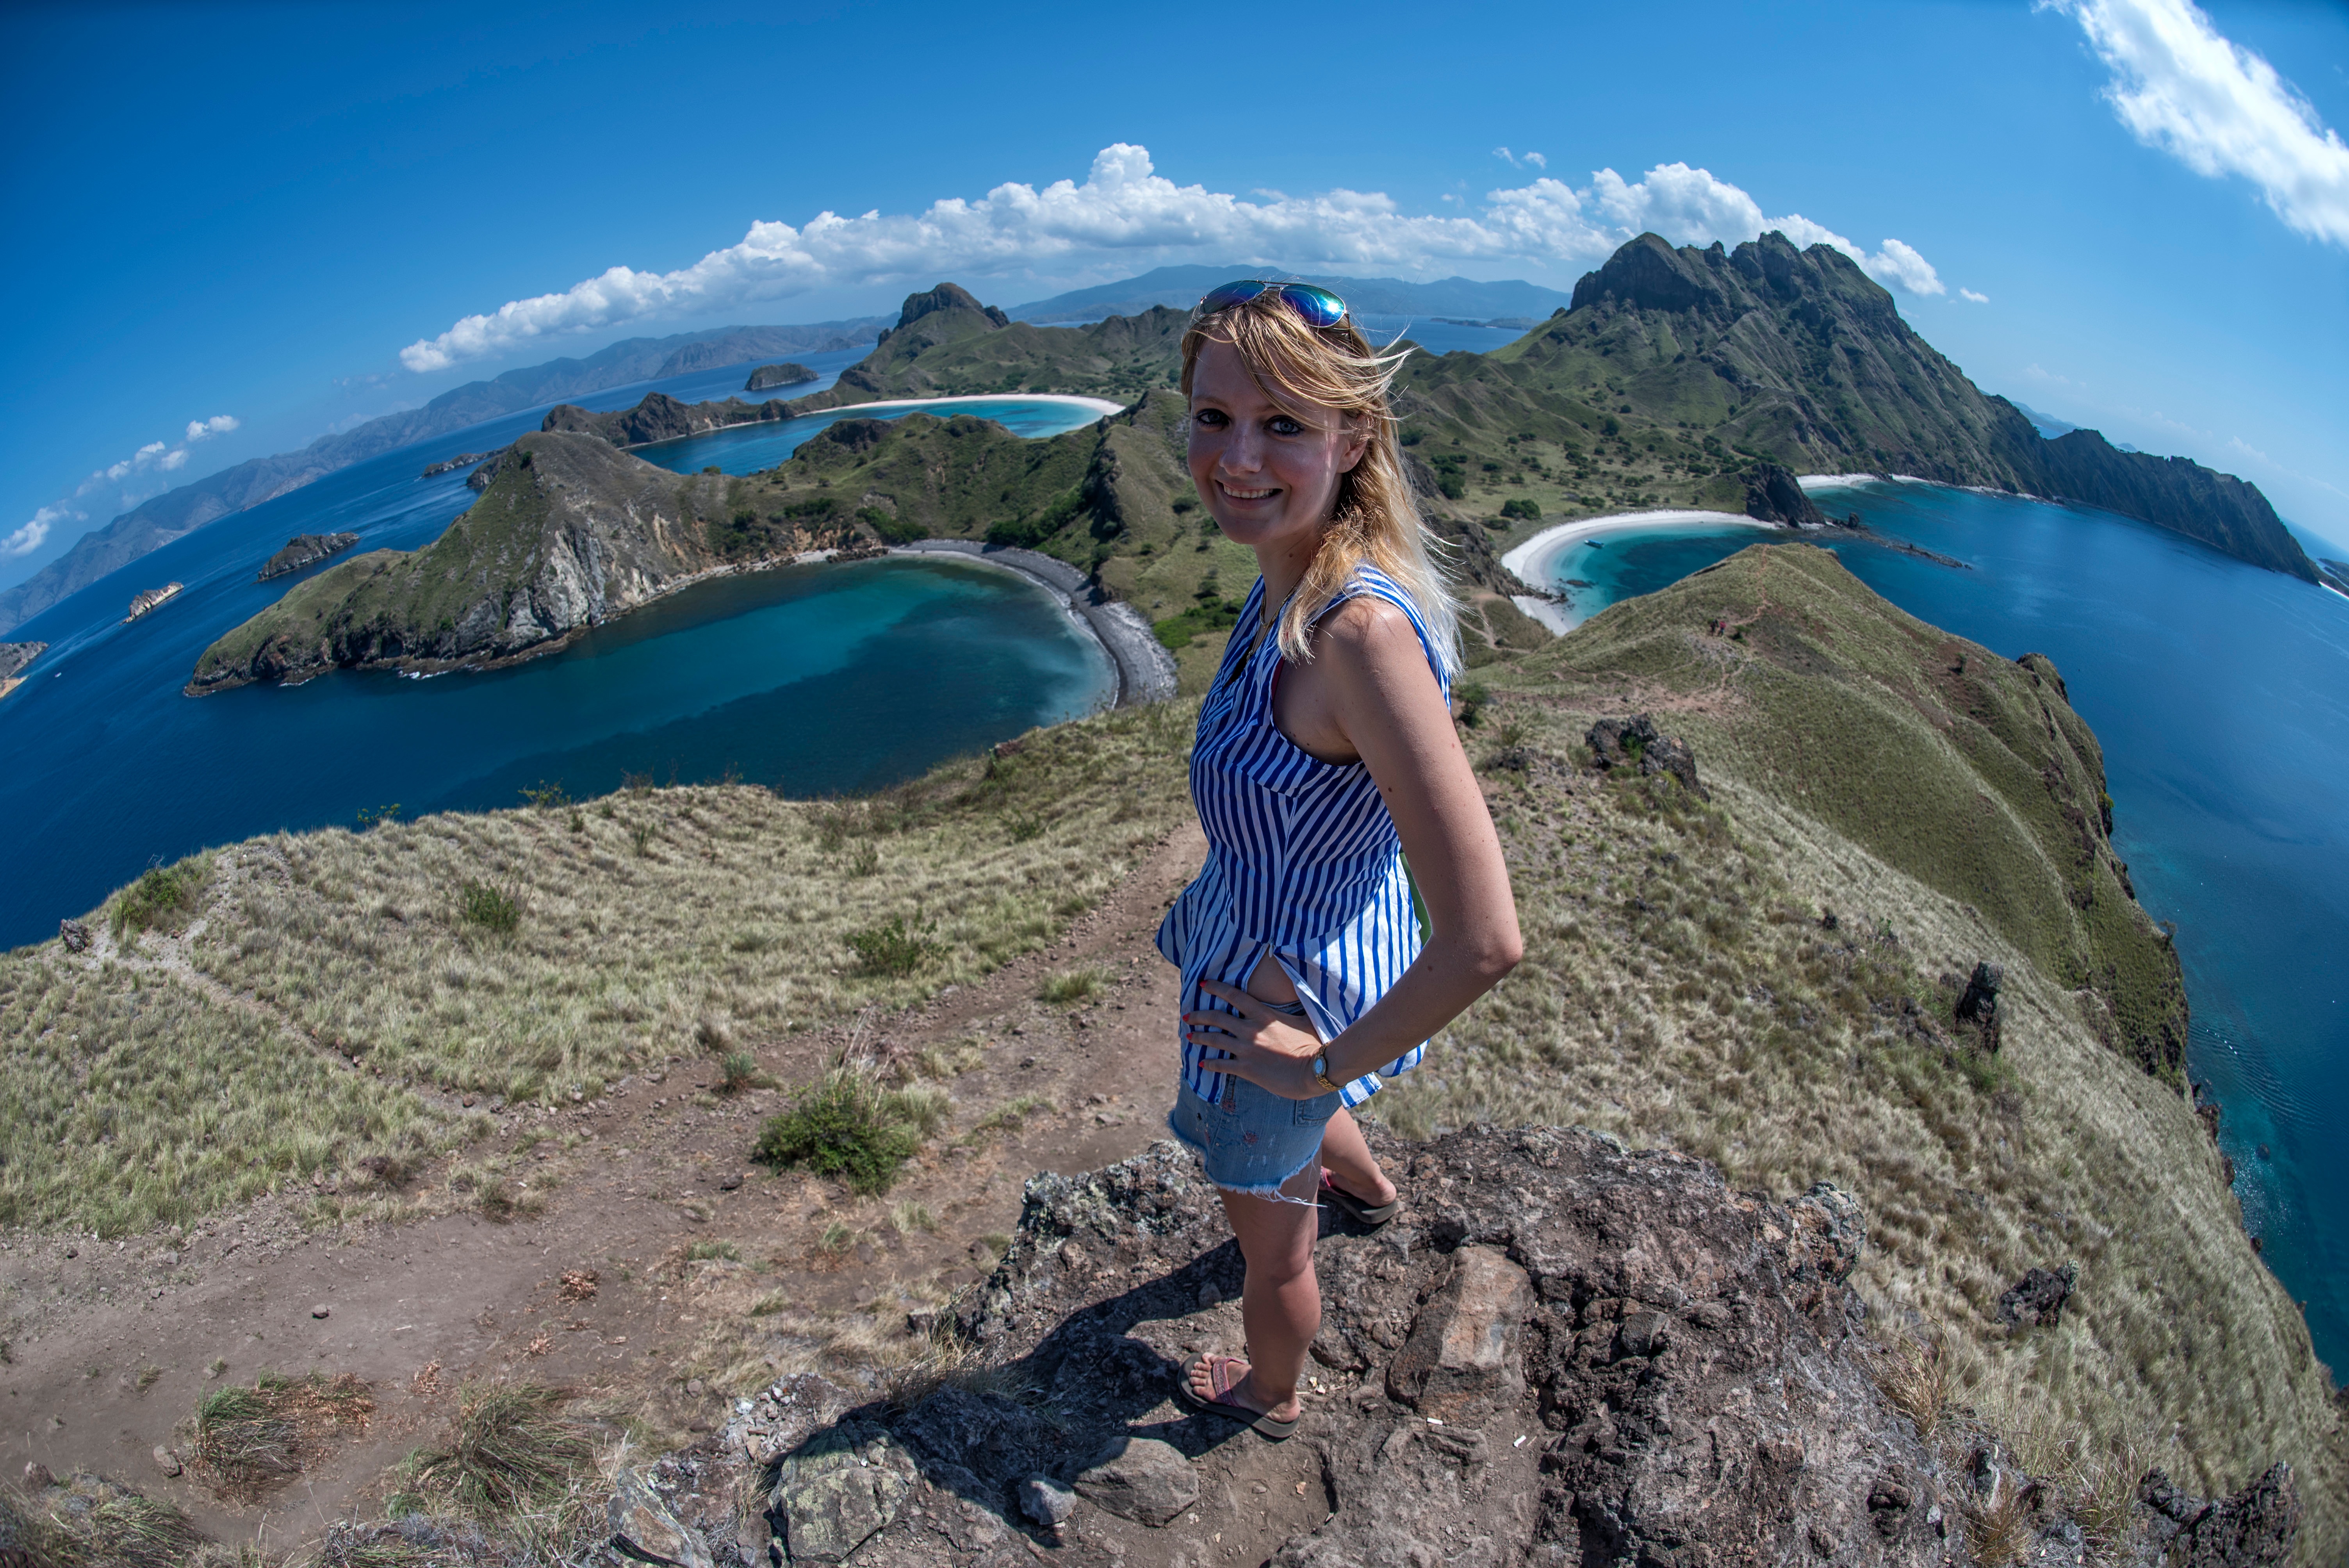
walking, mountain, hiking, adventure, mountain range, cliff, extreme sport, terrain, ridge, summit, mountaineering, sports, alps, mountainous landforms